Oxford University Women's Boat Club

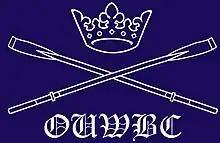
OUWBC Crest

Oxford University Women's Boat Club (OUWBC) was the rowing club for female rowers (and coxes of either sex) who were students at the University of Oxford. The club was founded in 1926 and was based in Wallingford at the Fleming Boat House, along with OUBC, OUWLRC and OULRC.